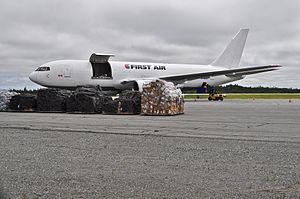
Boeing 767 de First Air (C-GKLY), est prêt à être chargé, à l'aéroport de Val-d'Or.
Bradley Air Services Limited, compagnie aérienne qui opère sous le nom de First Air, est une compagnie aérienne basée à Kanata, Ontario, Canada. Elle effectue des vols régionaux réguliers ainsi que des vols charters pour les communautés nordiques du Québec, de l'Ontario, du Manitoba, de l'Alberta, du Yukon, du Nunavut et des Territoires du Nord-Ouest. Sa base principale est située à l’aéroport international Macdonald-Cartier d’Ottawa où ses installations comprennent un large hangar qui sert également pour les besoins de maintenance des aéronefs. La compagnie est également implantée à l'aéroport d’Iqaluit ainsi qu’à l'aéroport de Yellowknife.